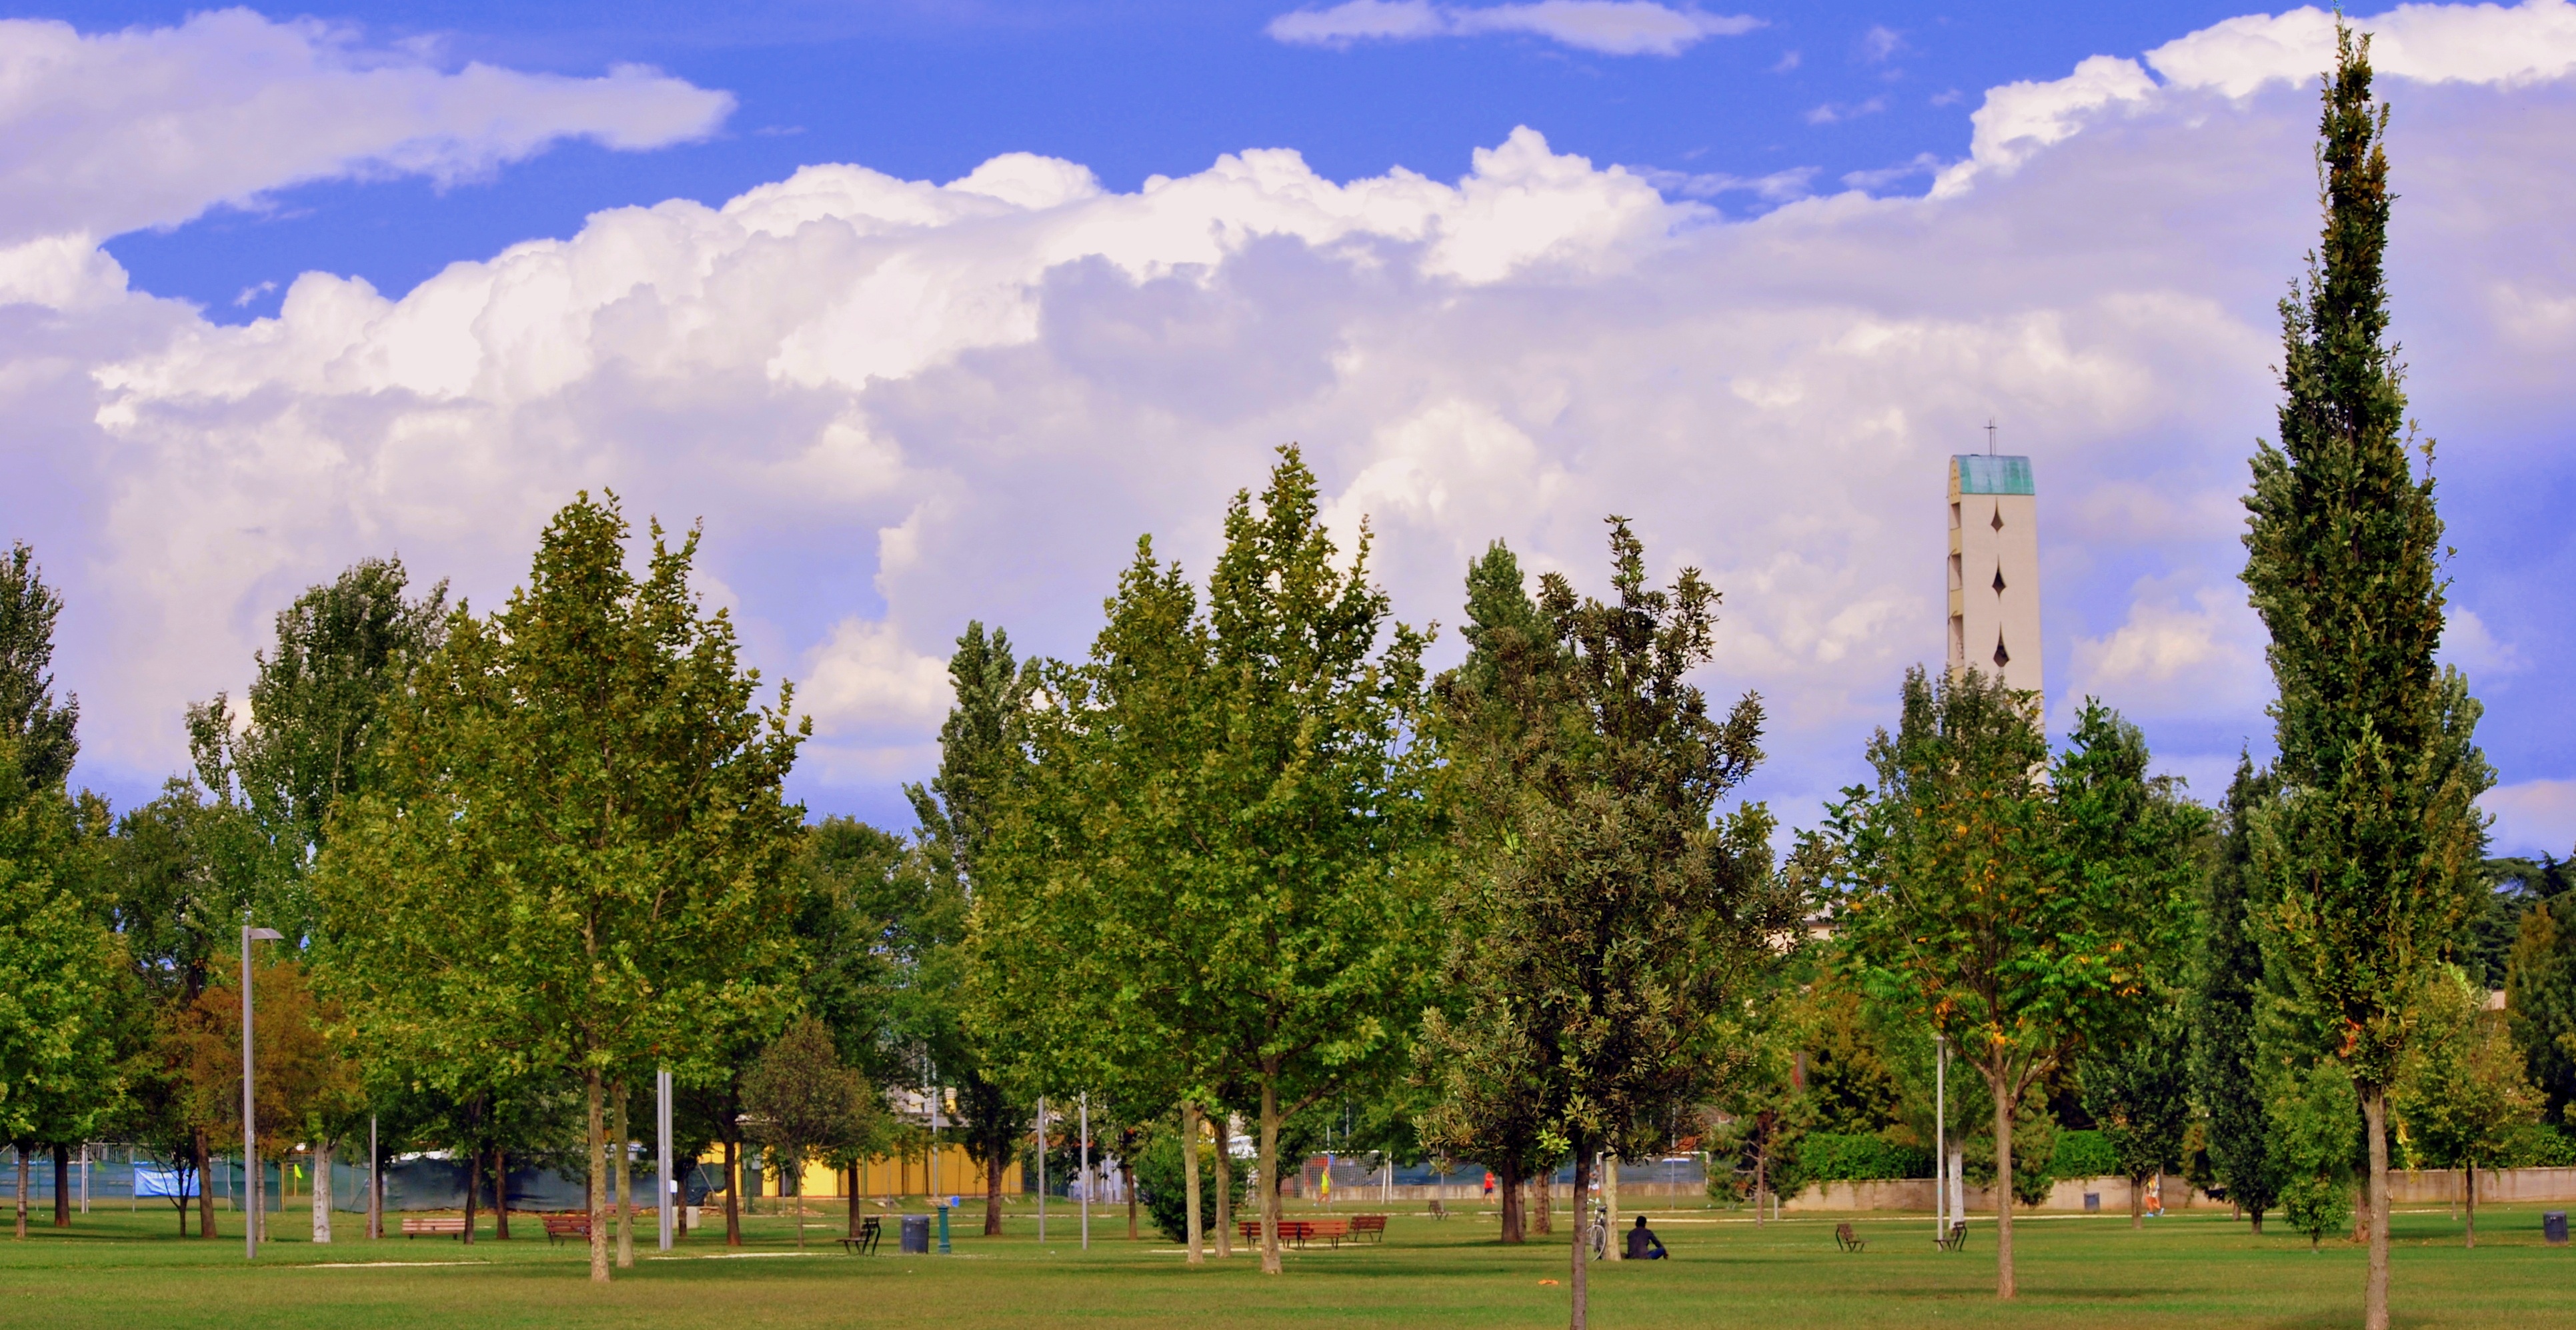
tree, grass, structure, sky, city, green, park, italy, garden, prato, trees, clouds, verona, gardens, campanile, parks, outdoor recreation, woody plant, sport venue